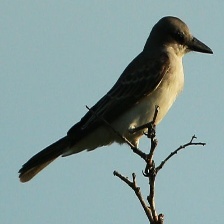
Species: GRAY KINGBIRD
Scientific name: TYRANNUS DOMINICENSIS